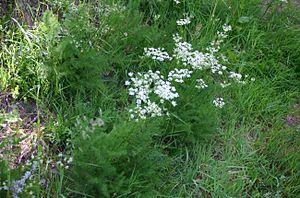
La flore du massif des Vosges se répartit entre un étage collinéen, un étage montagnard et un étage subalpin. L'étage collinéen s'étend jusqu'à 500 mètres d'altitude environ. Entre 500 et 1 000 mètres se situe l'étage montagnard, puis au-delà, l'étage subalpin dont le point culminant est le Grand Ballon, à 1 424 mètres. Les différentes conditions environnementales sont à l'origine d'une végétation variée. Du fait de l'orientation nord-sud de la zone montagneuse, il existe un contraste marqué entre l'est et l'ouest, les vents d'ouest apportant les précipitations qui tombent en abondance sur le versant lorrain et les sommets, alors que le versant alsacien est plus sec.
Les Hautes Fagnes forment une région qui s'étend, en Belgique dans la Région wallonne et, en Allemagne, dans la Rhénanie-Palatinat et la Rhénanie-du-Nord-Westphalie. En néerlandais, Hoge Venen, en allemand, Hohes Venn.